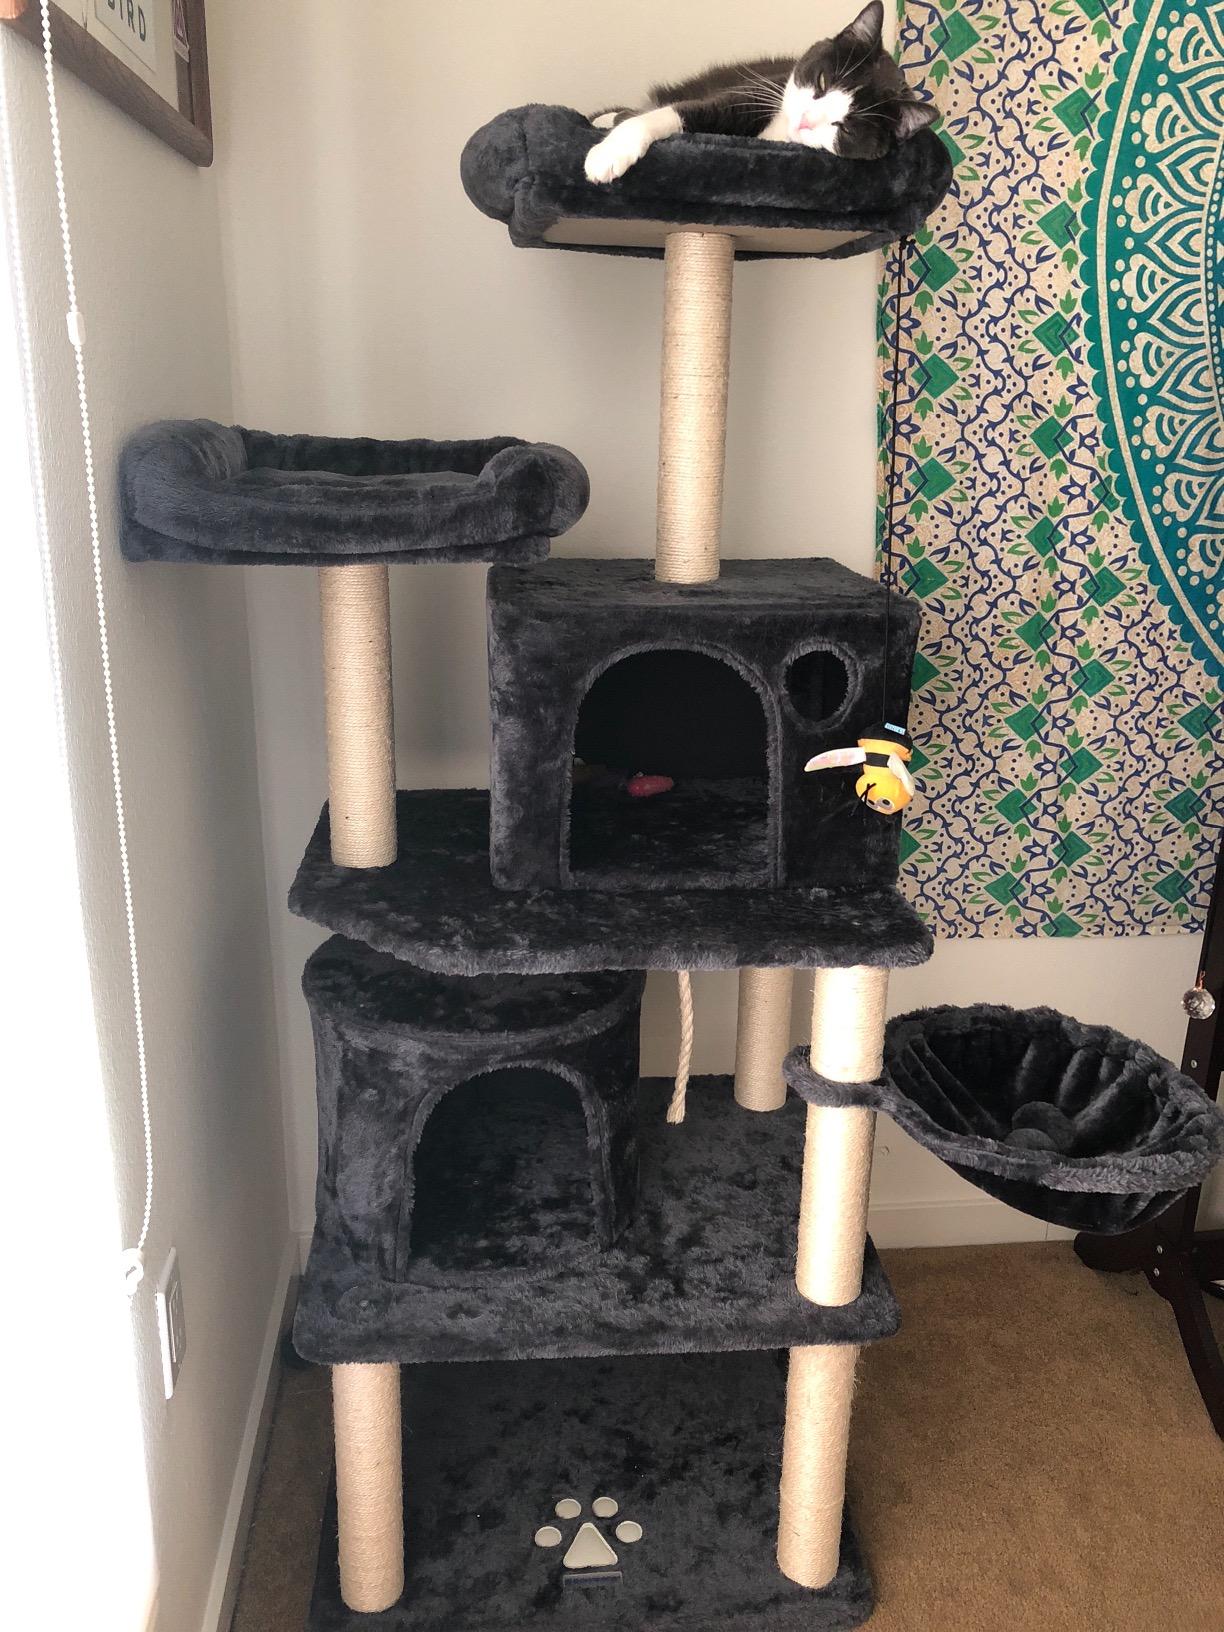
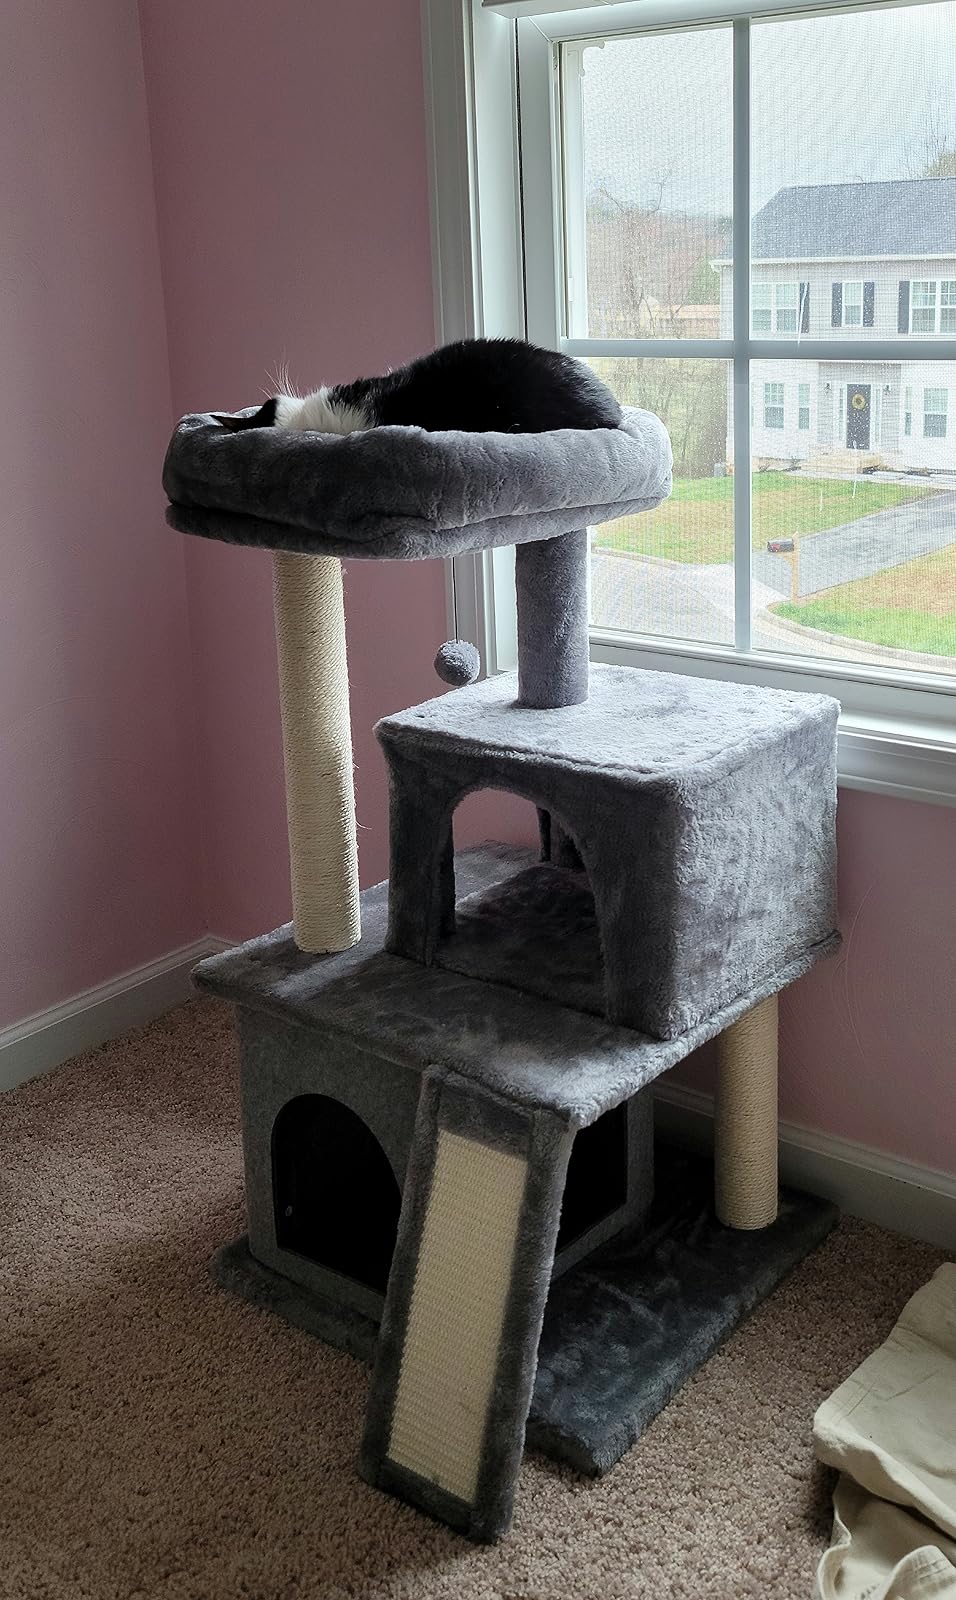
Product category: items_cat tree
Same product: no